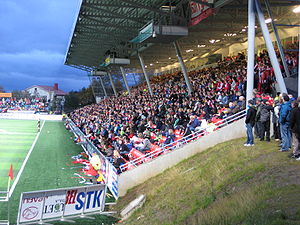
Alfheim Stadion
Alfheim Stadion
Alfheim Stadion er et fodboldstadion i Tromsø i Norge, der er hjemmebane for Tippeliga-klubben Tromsø IL. Stadionet har plads til 7.500 tilskuere, og blev indviet i 1987. Underlaget på stadionet er kunstgræs, ikke mindst på grund af de vanskelige forhold almindeligt græs har i Tromsø, der er beliggende nord for Polarcirklen.